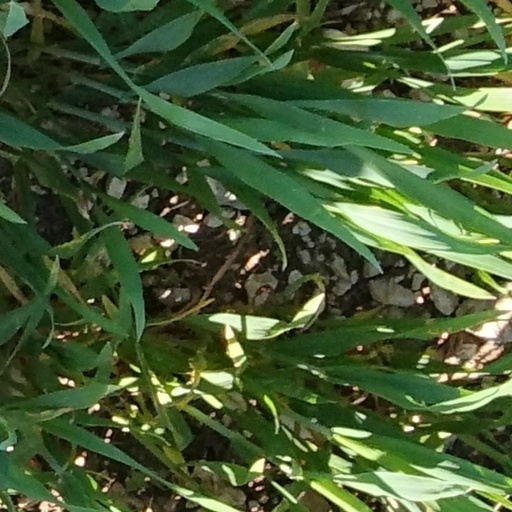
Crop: wheat